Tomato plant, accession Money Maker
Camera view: bottom (45 deg); turntable rotation: 240 degrees
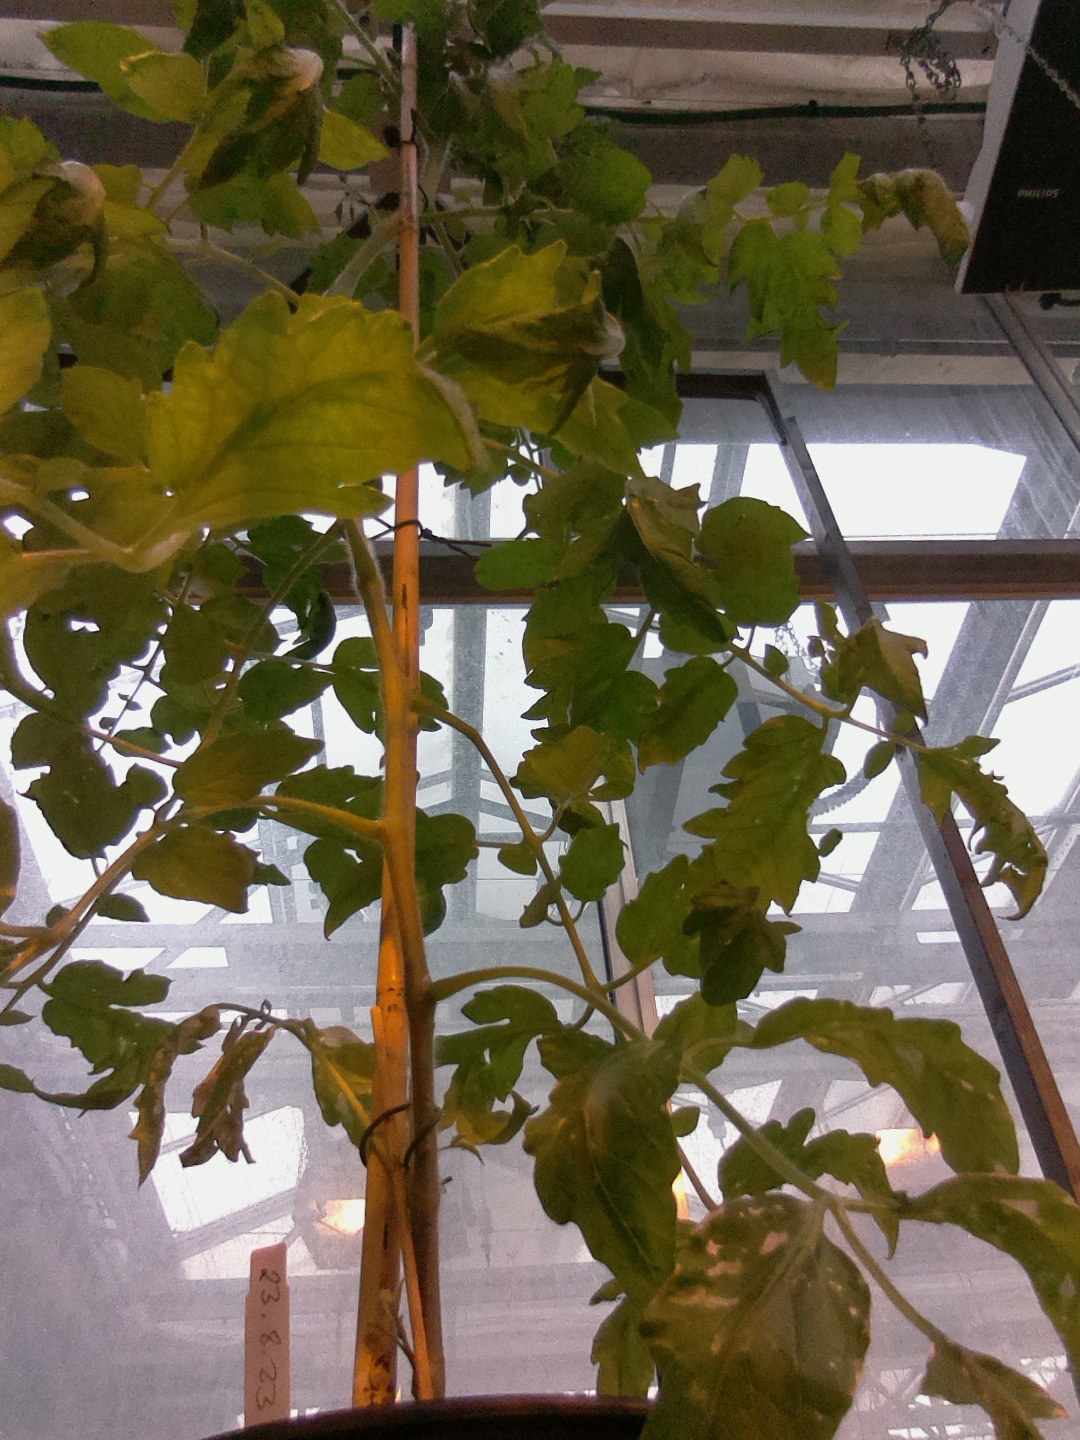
BBCH growth stage 55: 5 inflorescences visible